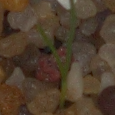
Label: loose_silkybent